Camille Le Tallec

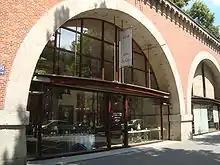
Atelier Le Tallec in the Viaduc des Arts

In 1961, Le Tallec started a fruitful collaboration with the silver and jewelry firm Tiffany & Co which led in 1990 to the Atelier Le Tallec's incorporation into the American company, one year before his death in Paris. Tiffany's and Le Tallec designed successful original and private porcelain patterns that can be seen both at the Viaduc des Arts of the promenade plantée in the 12th arrondissement of Paris and in all Tiffany's stores in the United States.